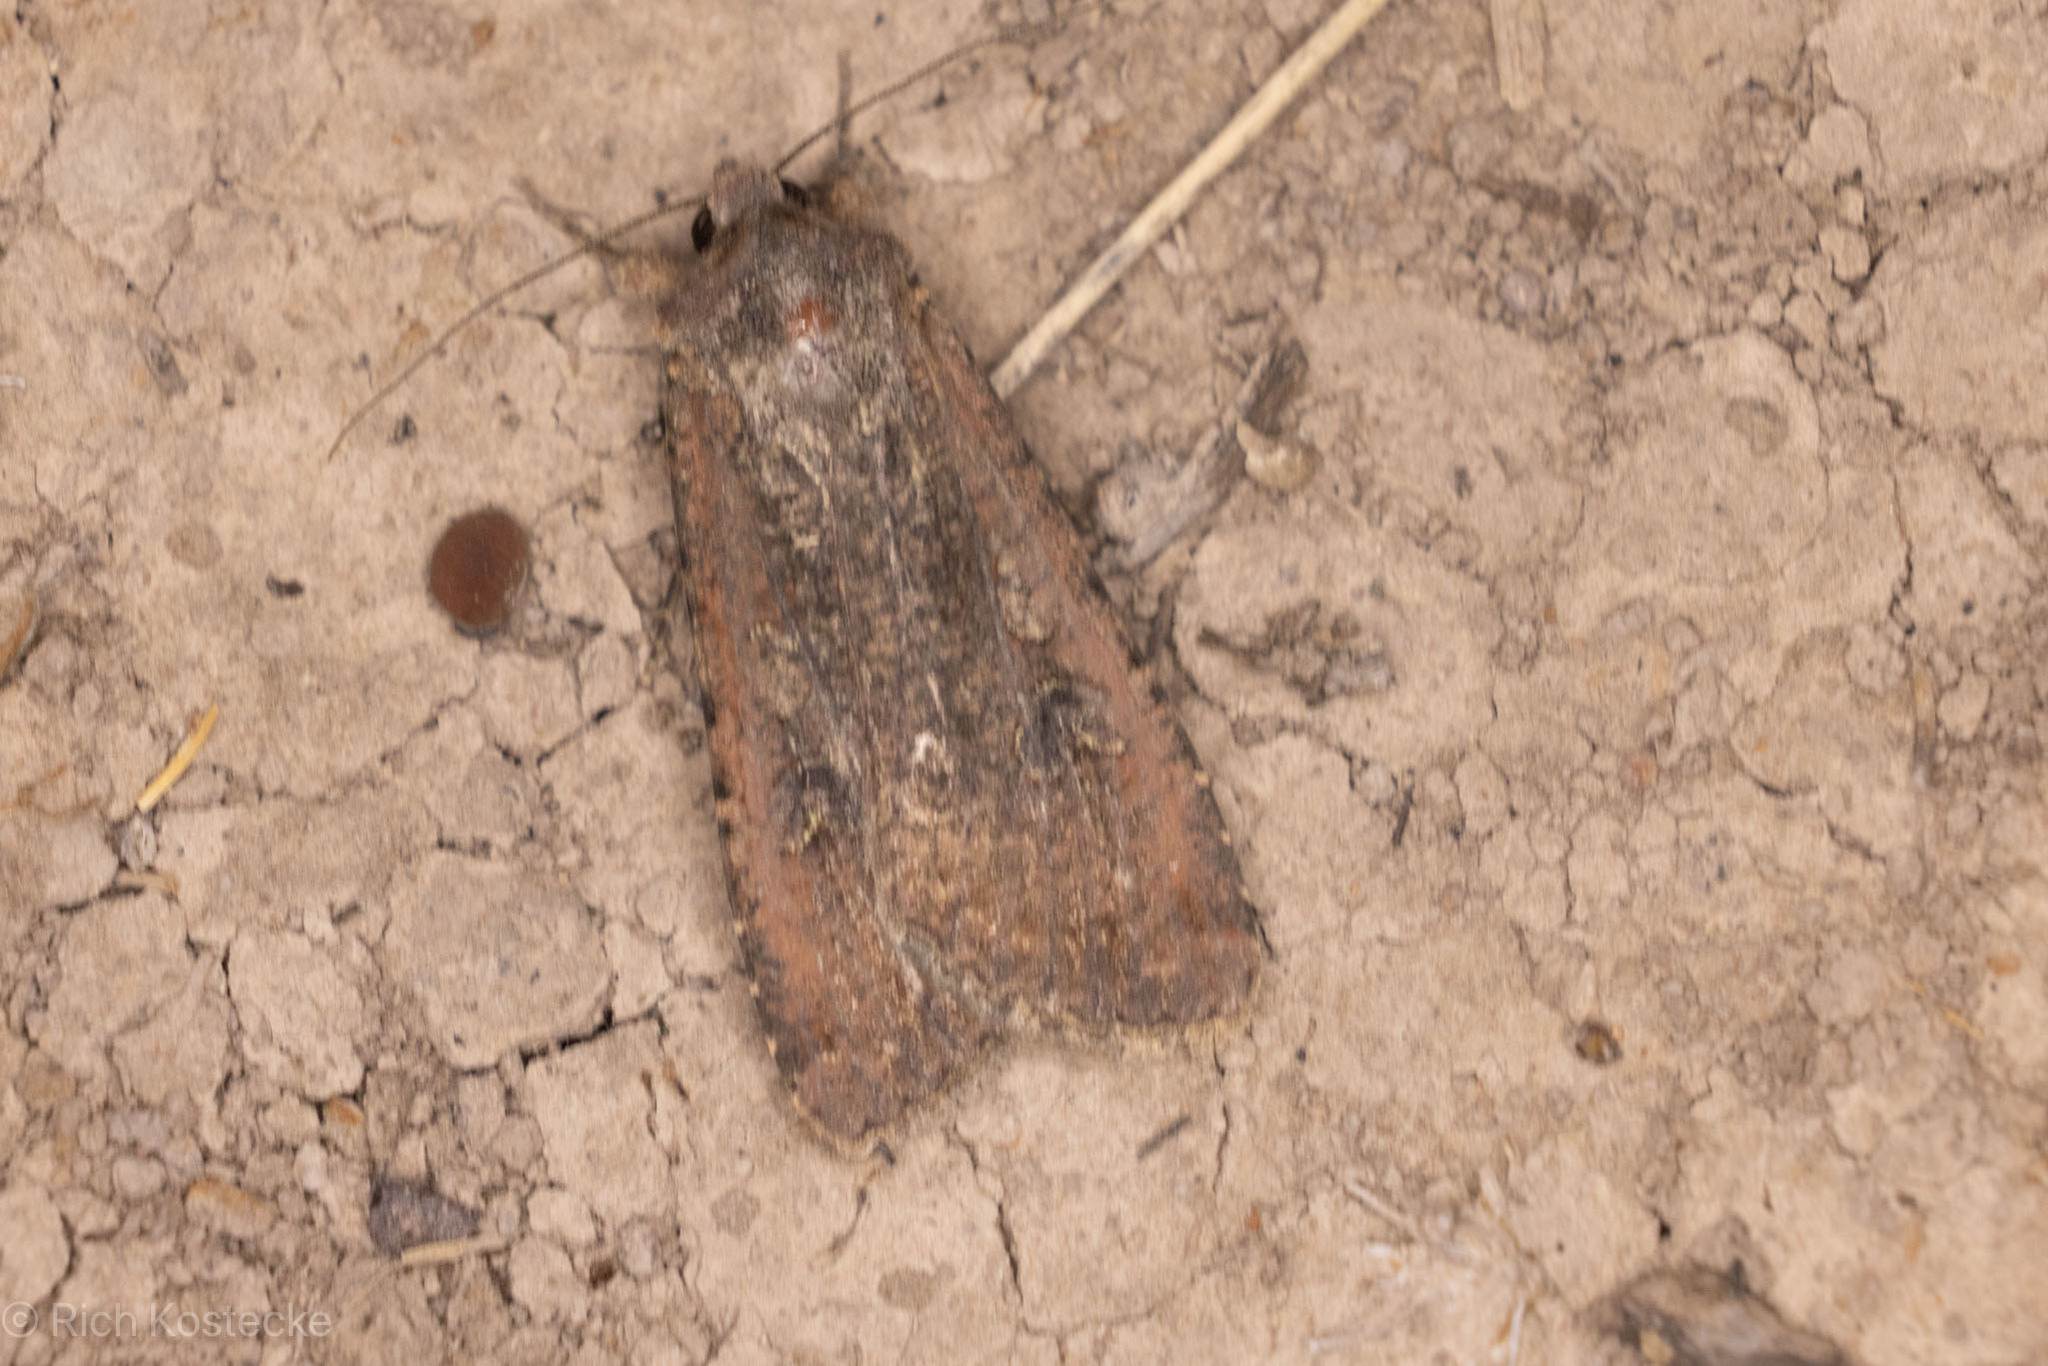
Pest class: cutworms